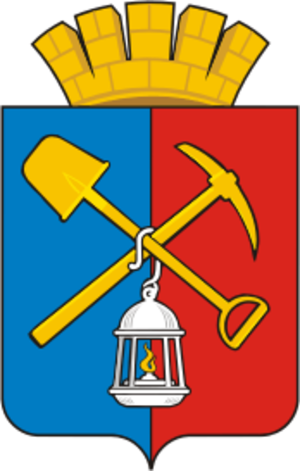
Ci-après la liste des villes de Russie dont la population était supérieure à 100 000 habitants au recensement de 2010. La capitale administrative des différents sujets fédéraux est indiquée en gras.
Kisseliovsk est une ville de l'oblast de Kemerovo, en Russie. Sa population s'élève à 95 781 habitants en 2013.